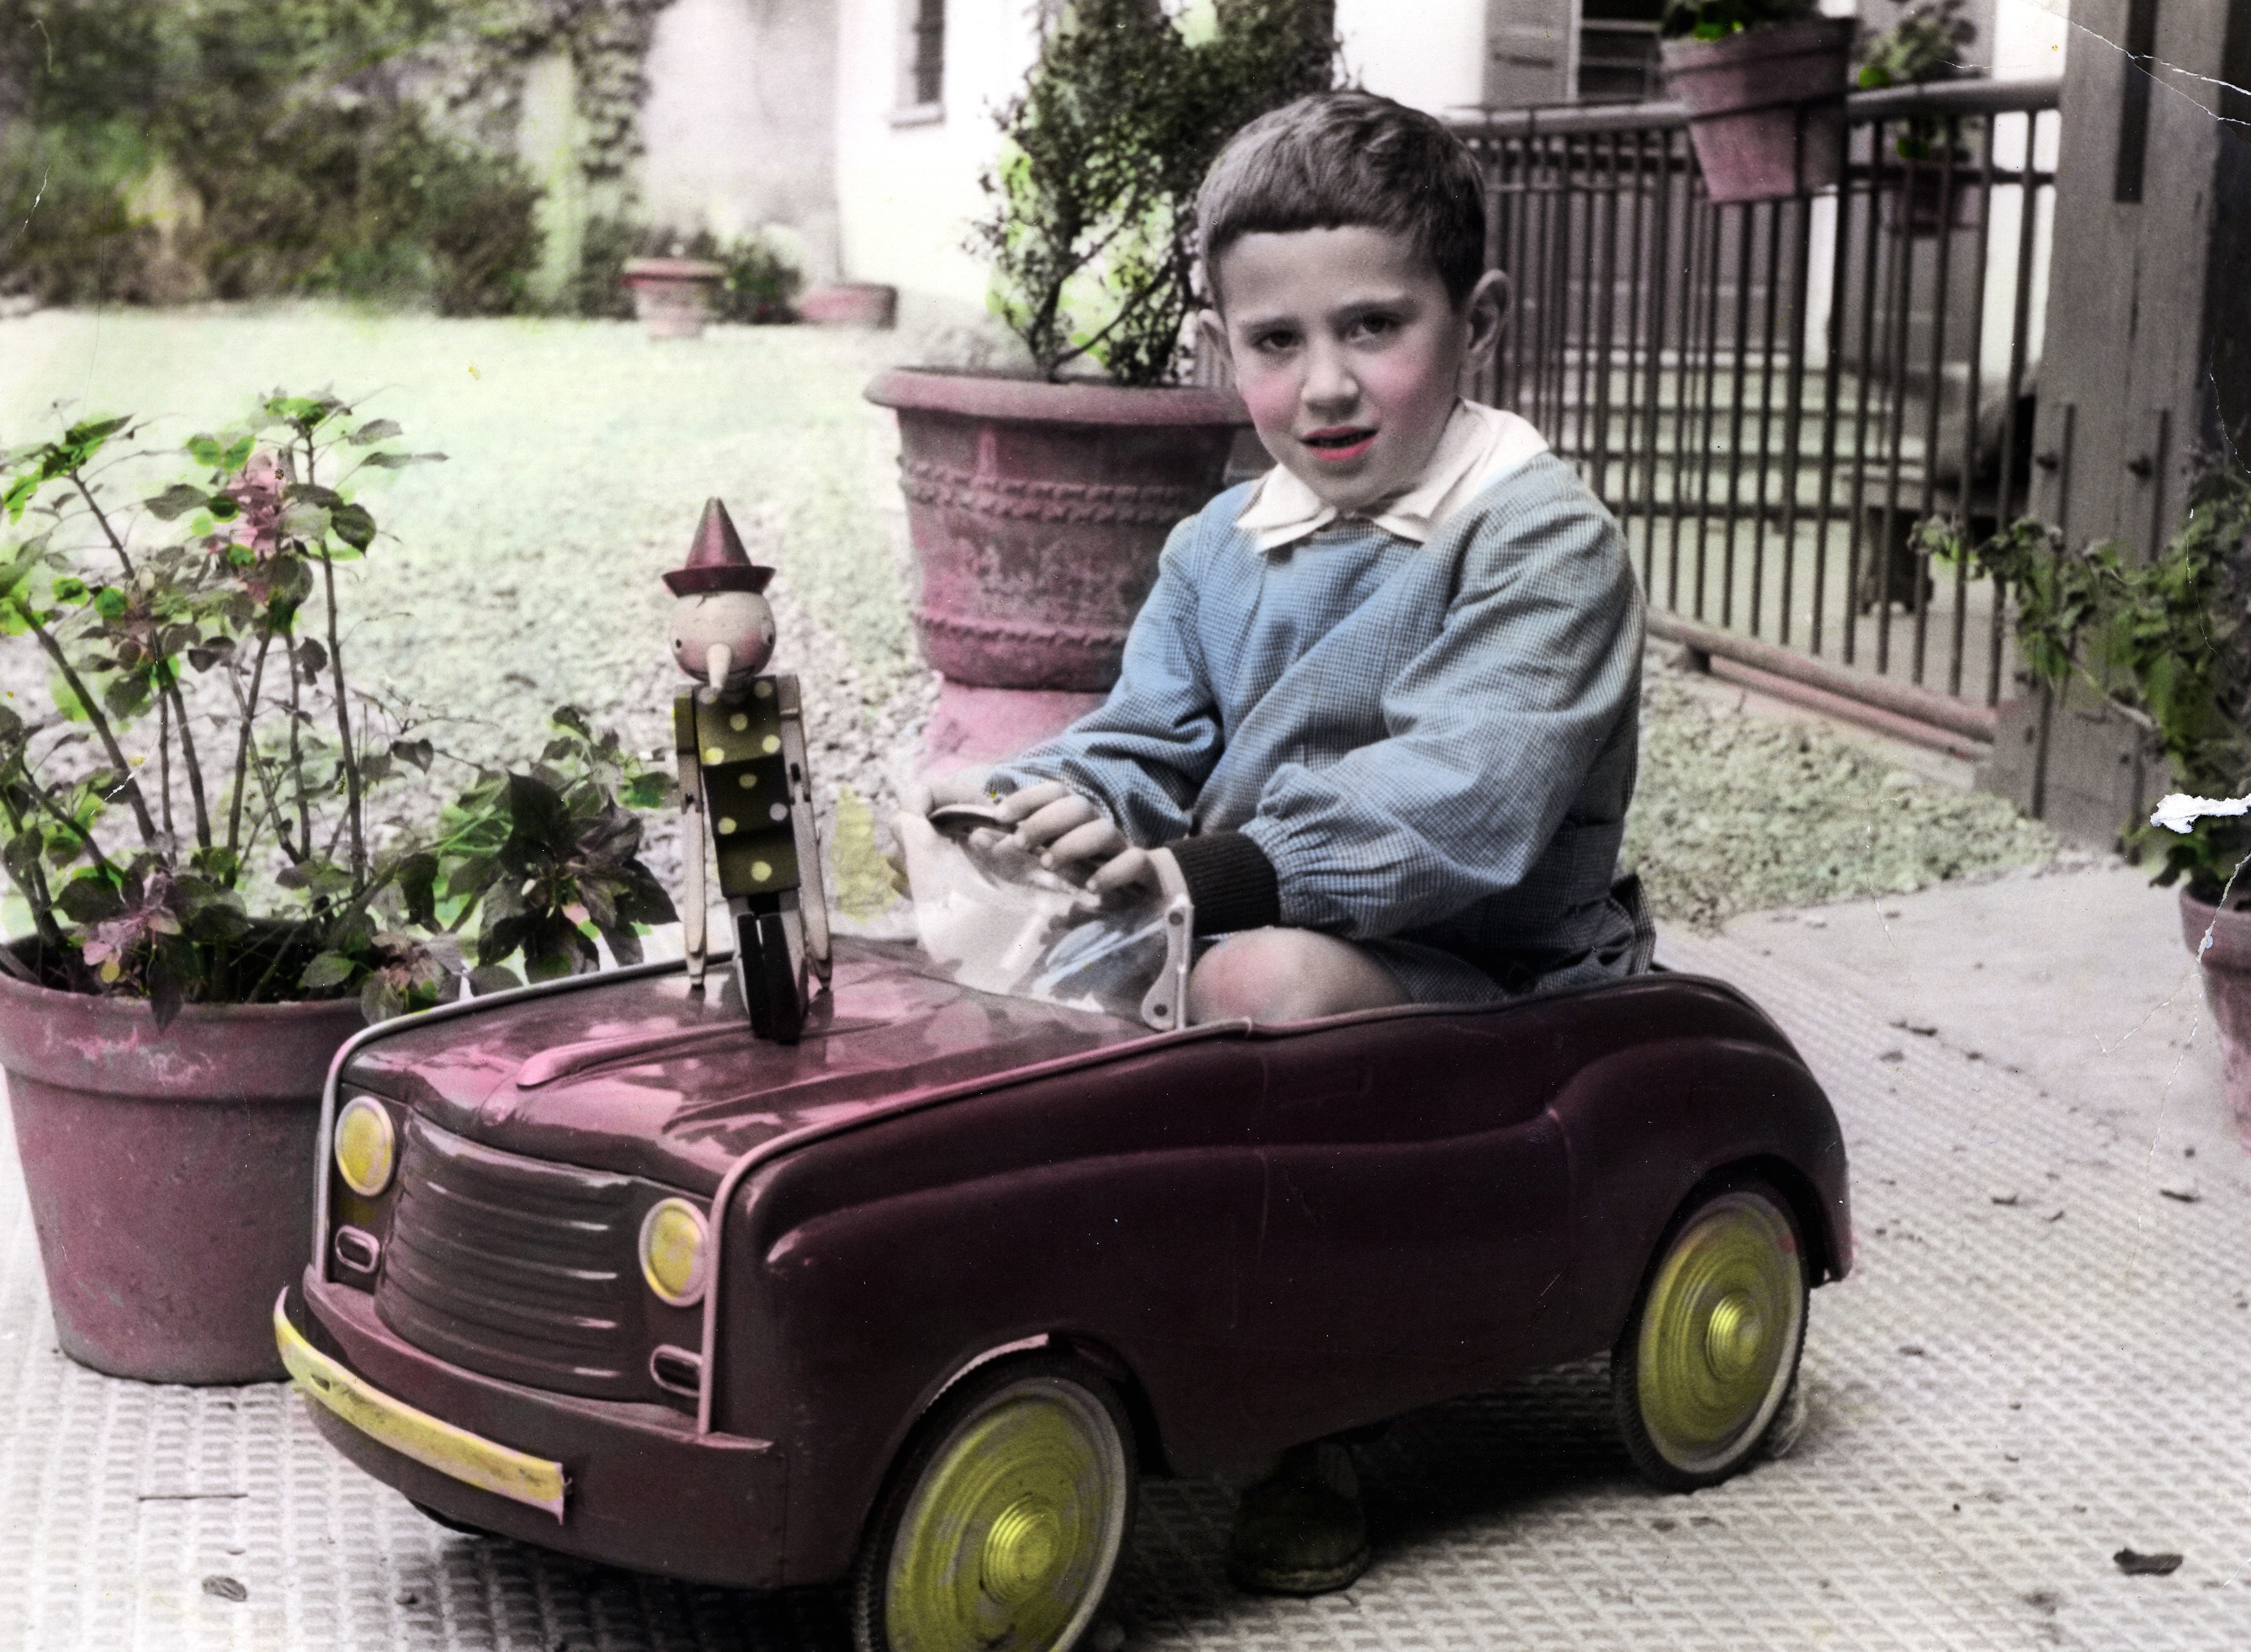
car, vehicle, childhood, vintage car, kindergarten, childish, city car, land vehicle, automobile make